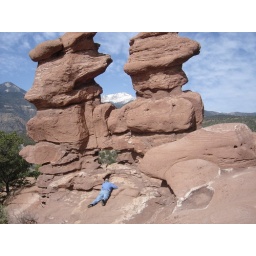
Here is one of Momma's pictures of the twins. Don't know about the balding guy in blue on the rock